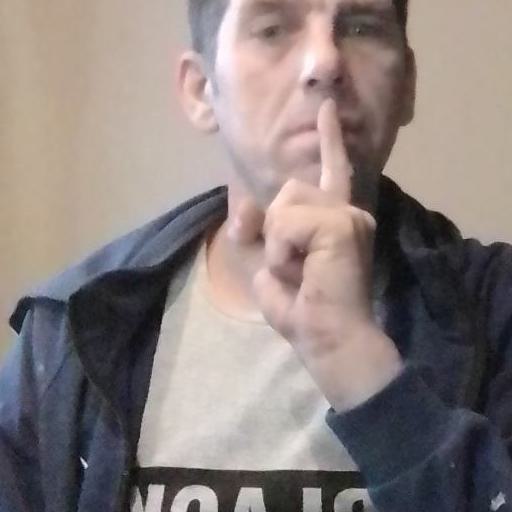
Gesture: mute